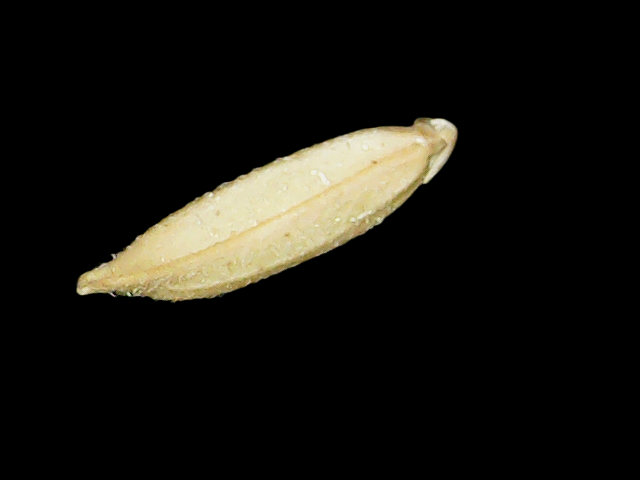
Rice variety: Binadhan12